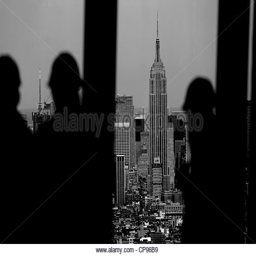
with a view guests gather for a news conference on the 71st floor